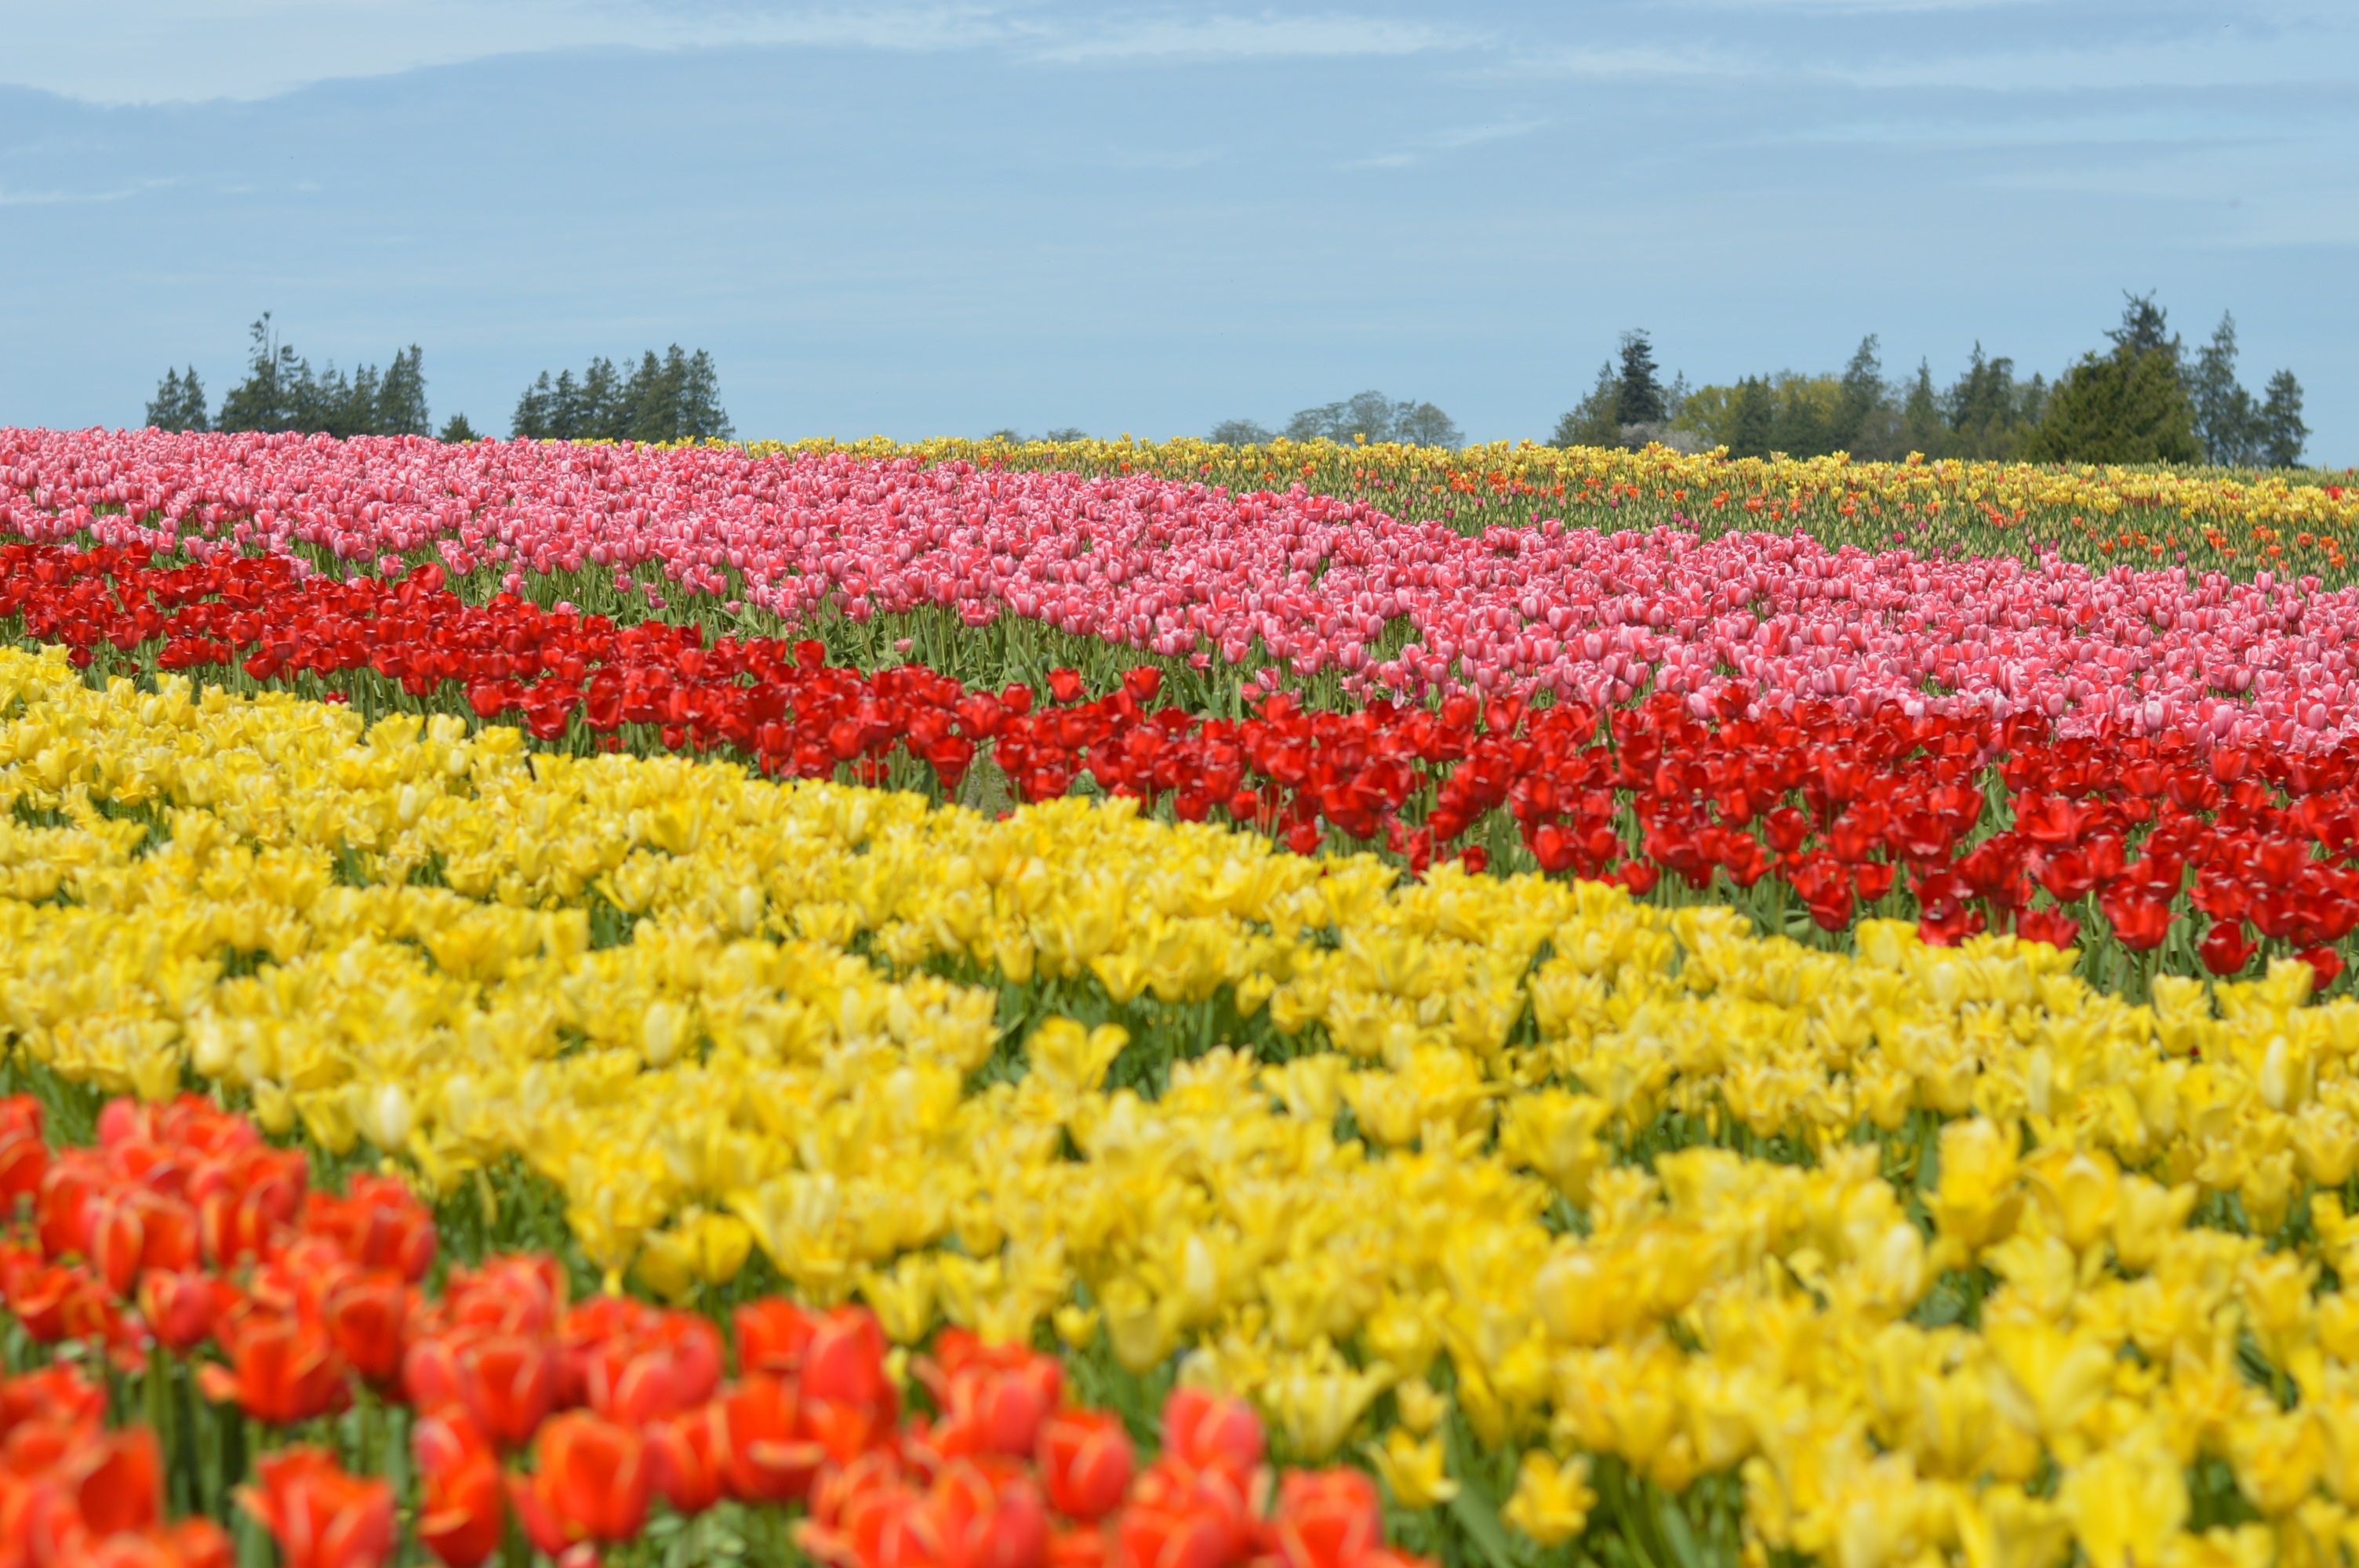
landscape, nature, plant, field, farm, stem, flower, purple, petal, bloom, valley, tulip, spring, green, farming, scenic, blooming, colorful, agriculture, flora, washington, northwest, blossoms, tulips, pacific, tulipa, squat, flowering plant, lily family, land plant, scenery separated by comma